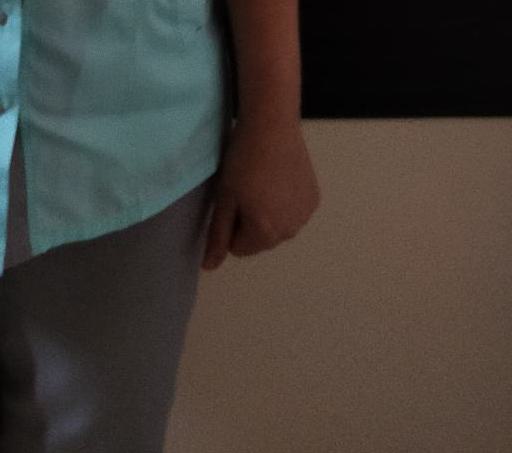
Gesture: no_gesture